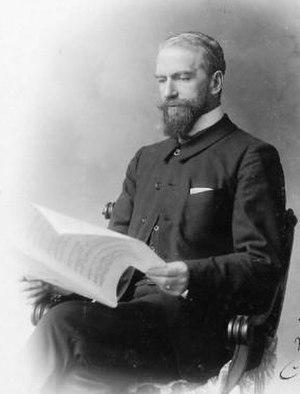
Alexandre Georges, né à Arras le 25 février 1850 et mort à Paris le 18 janvier 1938, est un organiste et compositeur français.